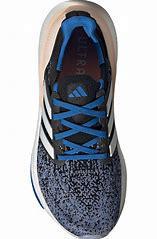
Brand: Adidas
Model: Ultraboost Light Lauf